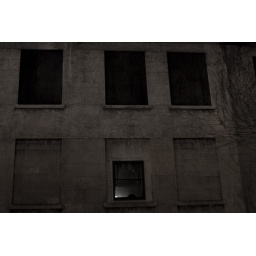
some creepy abandoned building in an ally way with a light on and some creepy black figure in the window